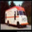
Label: truck